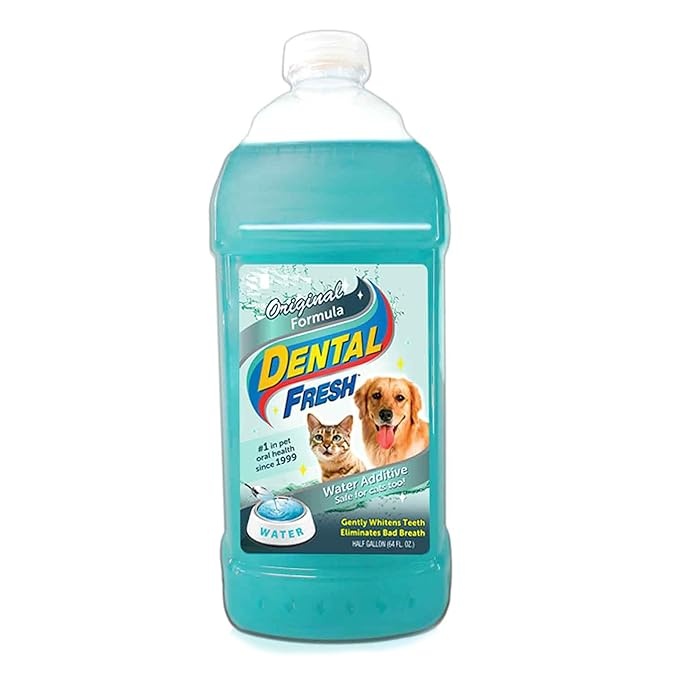
Dental Fresh Water Additive for Dogs, Original Formula, 64oz – Dog Breath Freshener and Dog Teeth Cleaning for Dog Dental Care– Add to Water
About This TOOTHBRUSH IN A BOTTLE – Simple and fast, help care for your pet’s dental health by adding 1 tsp to every 8oz of water. It's like brushing their teeth with every drink. FRESHENS BREATH – This dog dental water additive is an easier way to fresher breath for your pet. The unique formula activates to target buildup and makes their mouth an unwelcome place for bacteria. CLEANS TEETH – This dog water additive for dental care cleans and promotes normal periodontal health over time with proper use. It does not cause staining. NO FLAVOR – No brushing required and made free of alcohol, sugar, surfactants, detergents, and artificial flavorings that can harm your pet, this formula has no pungent mint flavor. EFFECTIVE AND AFFORDABLE – Our cat and dog dental care products are created with premium ingredients at a price that pet parents can afford. We know they are more than just pets because we are pet parents too. Overview Brand : Dental Fresh Flavor : Original Age Range (Description) : All Life Stages Item Weight : 4.5 Pounds Item Package Quantity : 1
Brand: DentalFresh
Category: Animals & Pet Supplies > Pet Supplies > Pet Oral Care Supplies > Dental Water Additives